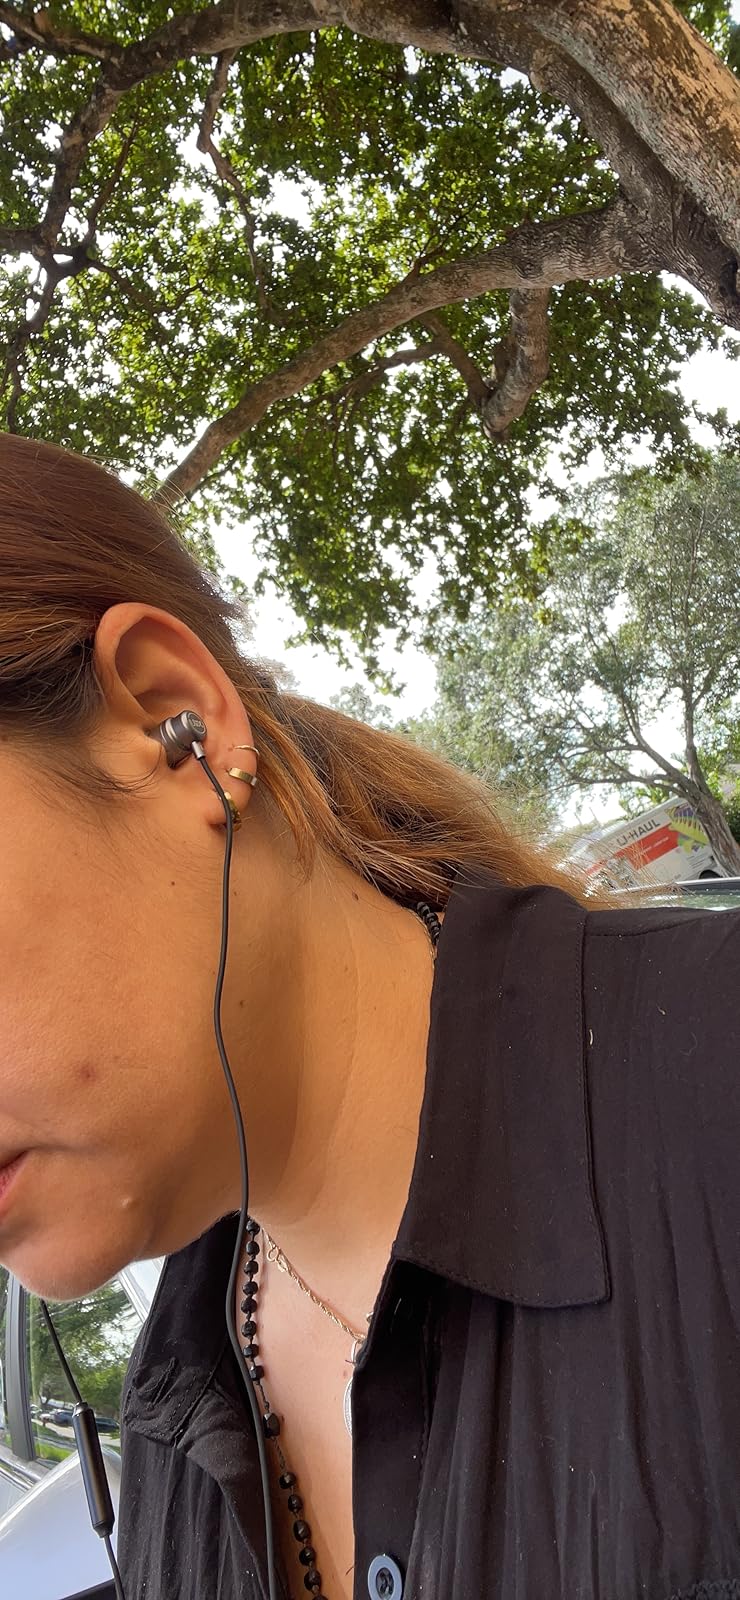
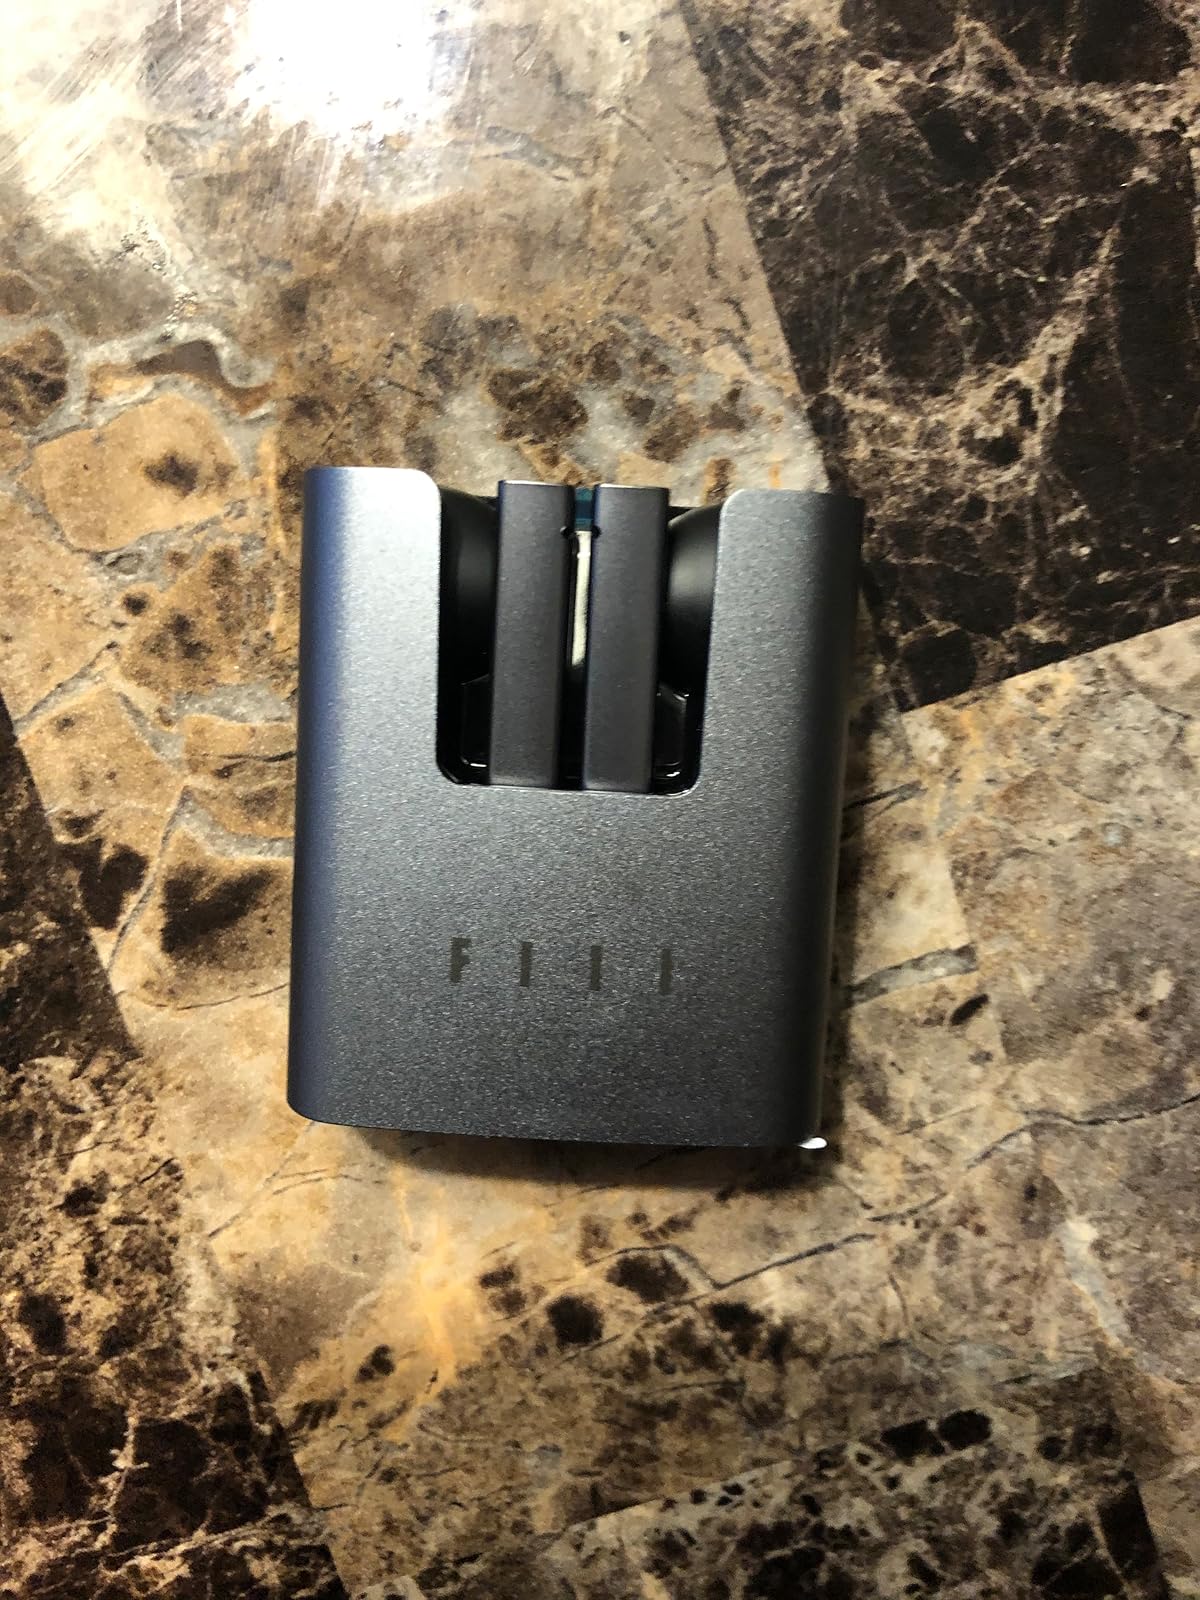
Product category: earbuds
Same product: no